White House (Christianburg, Kentucky)

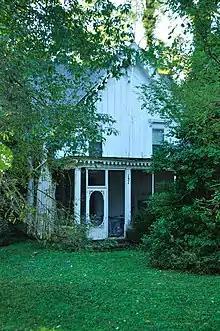
White House in Christianburg, Kentucky, September 2018, looking slightly towards the northwest at the front porch door

The White House in Christianburg, Kentucky, also known as Otto Minch House, is a Gothic Revival building from before 1882, perhaps much before. It is of frame construction with brick nogging. It was listed on the National Register of Historic Places in 1988.